The Loveday Honour

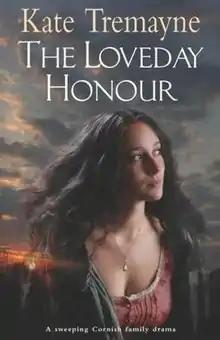
First edition cover

The Loveday Honour is the fifth book in the Loveday series written by Kate Tremayne, published by Headline Publishing Group.